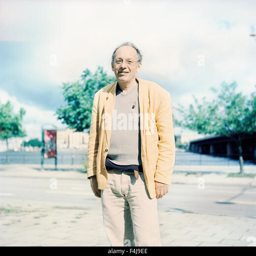
portrait of an old man